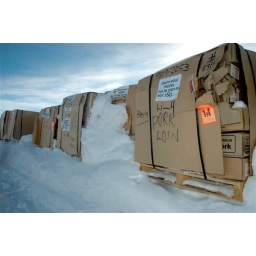
Our version of cold storageThere's boxes and boxes of food sitting in rows about 1/4 mile away from the main base.